Richard Schöne

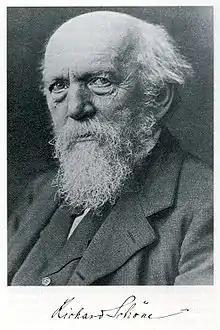

Richard Schöne (5 February 1840, in Dresden – 5 March 1922, in Berlin-Grunewald) was a German archaeologist and classical philologist.